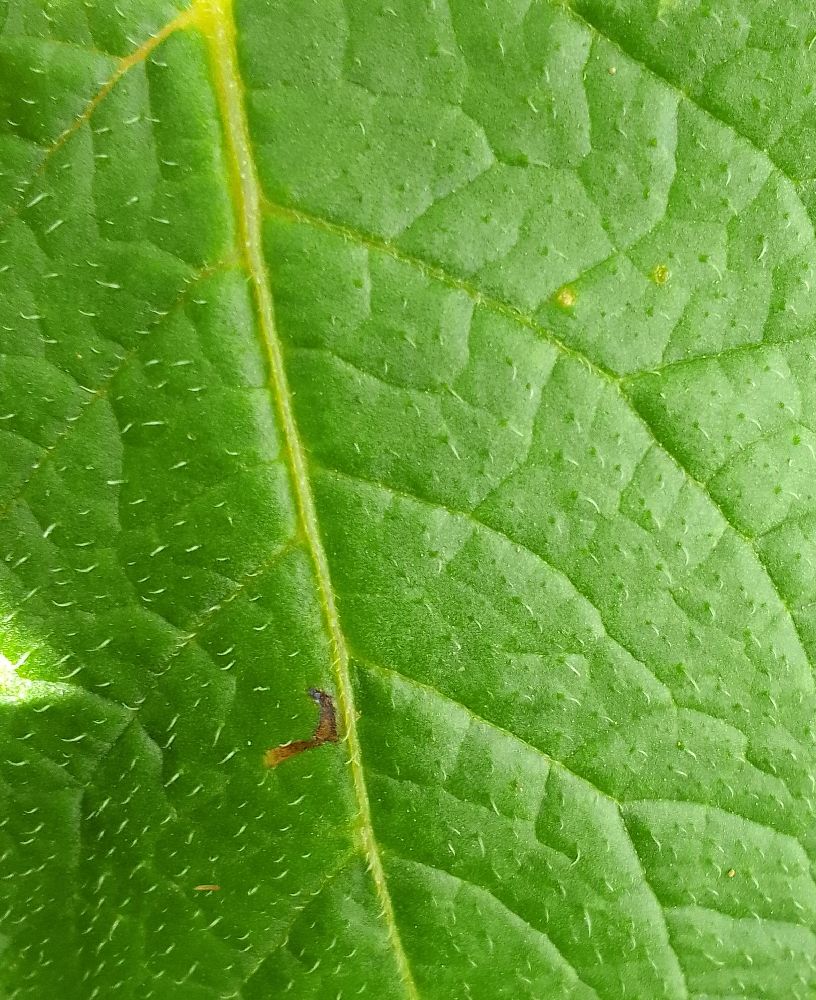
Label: Healthy